Sexuality of Frederick the Great

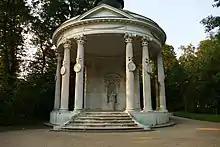
Frederick's Temple of Friendship at Sanssouci

In his memoirs of 1759, Voltaire lashed out at Frederick with malice and perfidy in order to avenge his quarrels during his time in Potsdam and in particular his ignominious internment in Frankfurt in 1753. The pamphlet also contains plenty of mockery of the homosexuality of the king and many of his courtiers, along with all sorts of risqué details, like the king's eyes being drawn to the male dancers' legs in ballet, Fredersdorf serving the king "in more ways than one to encourage him", etc. Goethe, who read these memoirs not without pleasure, called them "the model of all scandalous writings". In these , he explicitly detailed the homosexuality of Frederick and his closest social circle. He writes: "when His Majesty was dressed and booted, the Stoic gave some moments to the sect of Epicurus; he had two or three favorites come, either lieutenants of his regiment, or pages, or haidouks [Hungarian infantrymen], or young cadets. They took coffee. He to whom the handkerchief was thrown stayed another quarter of an hour in privacy." A copy of the manuscript was stolen, and after Voltaire's death, pirated excerpts from it were published in Amsterdam in 1784 as "The Private Life of the King of Prussia". Publicly, Frederick acted unconcerned about the revelations. However, he had its publication suppressed in France, and attempted to suppress it elsewhere as well.